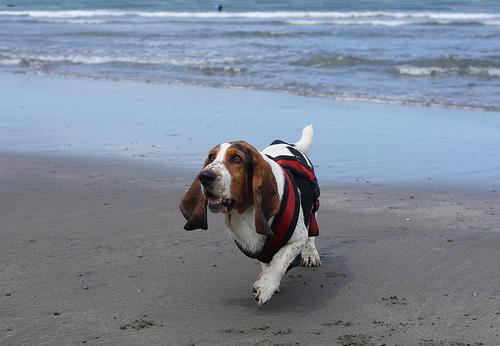
Breed: basset hound